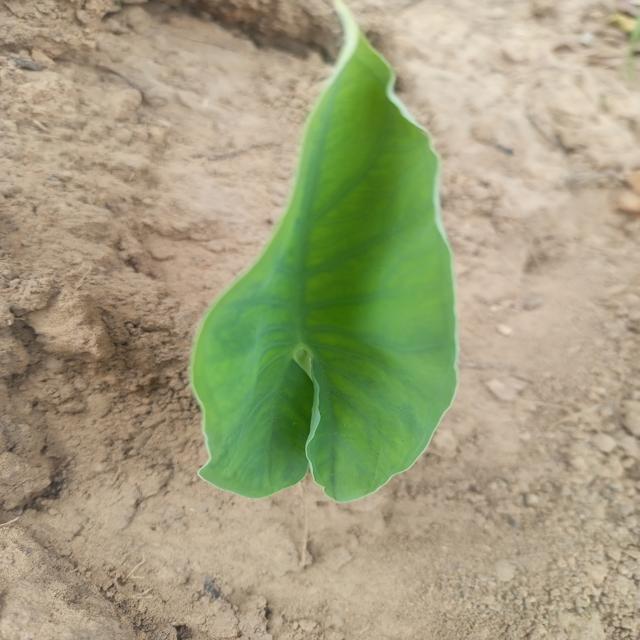
Label: Healthy